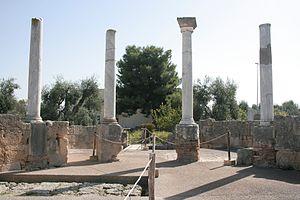
Canosa di Puglia est une ville italienne d'environ 29 580 habitants, située dans la province de Barletta-Andria-Trani dans les Pouilles, dans l'Italie méridionale.